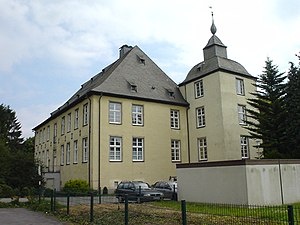
Hemer
Hemer er en by i Tyskland, nærmere bestemt i Nordrhein-Westfalen. I 2005 har byen 37.689 indbyggere, og et areal på 67,56 km².